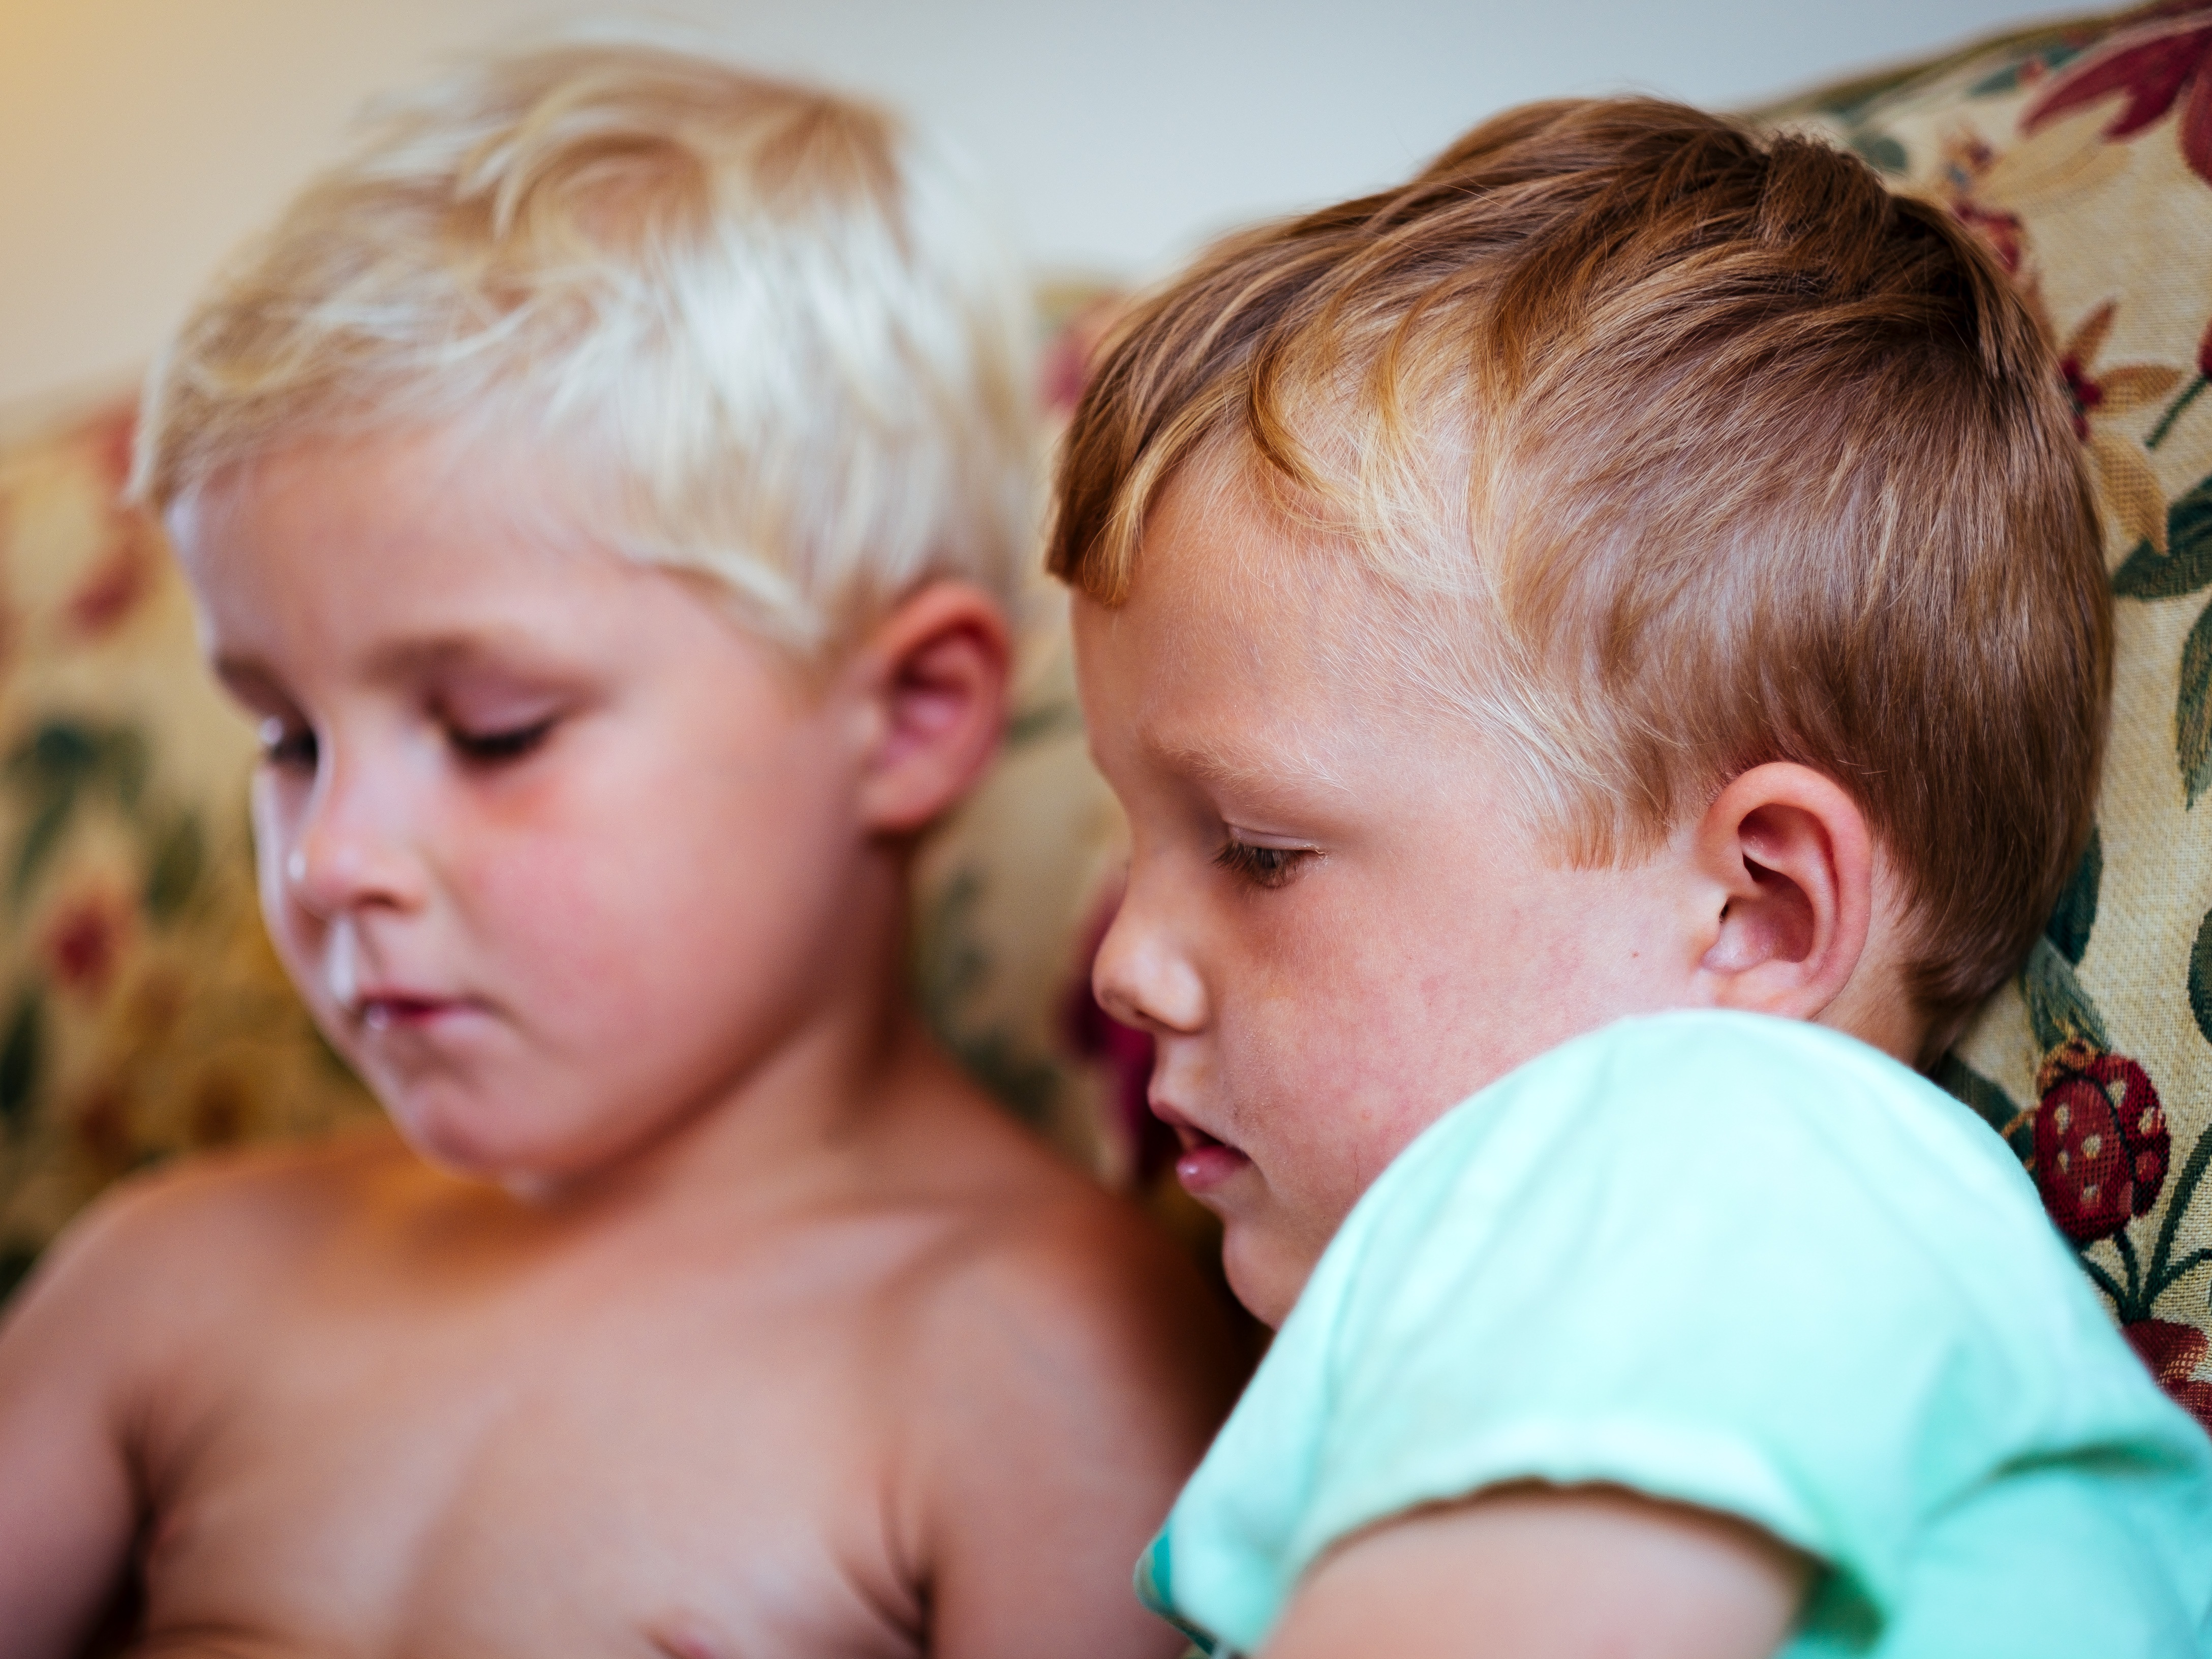
person, people, play, cute, reading, portrait, young, child, sibling, family, kids, infant, toddler, boys, little, learn, brothers, relaxed, portrait photography, children learning